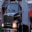
Label: truck